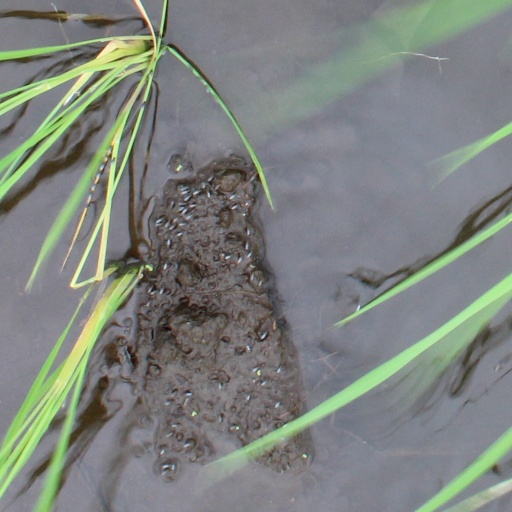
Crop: rice